Urbanization in China

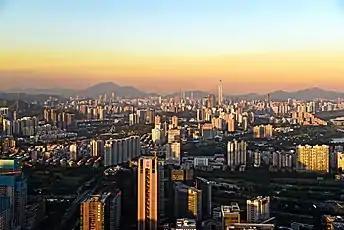
Originally a collection of fishing villages, Shenzhen rapidly grew to be one of the largest cities in China.

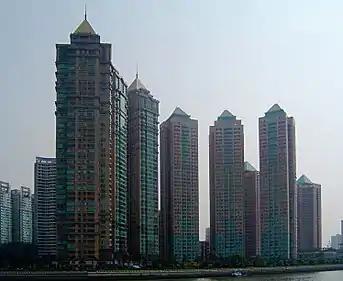
Apartment buildings in Guangzhou

In 1949, the year that the People's Republic of China was founded, less than 10% of the population in mainland China was urban. Few cities at that time could be considered modern.